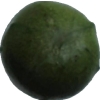
Label: green_avocado